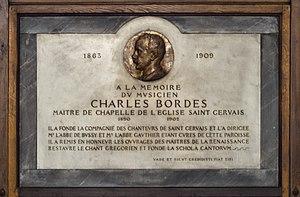
Plaque commémorative dédiée à Charles Bordes en l'église Saint Gervais de Paris